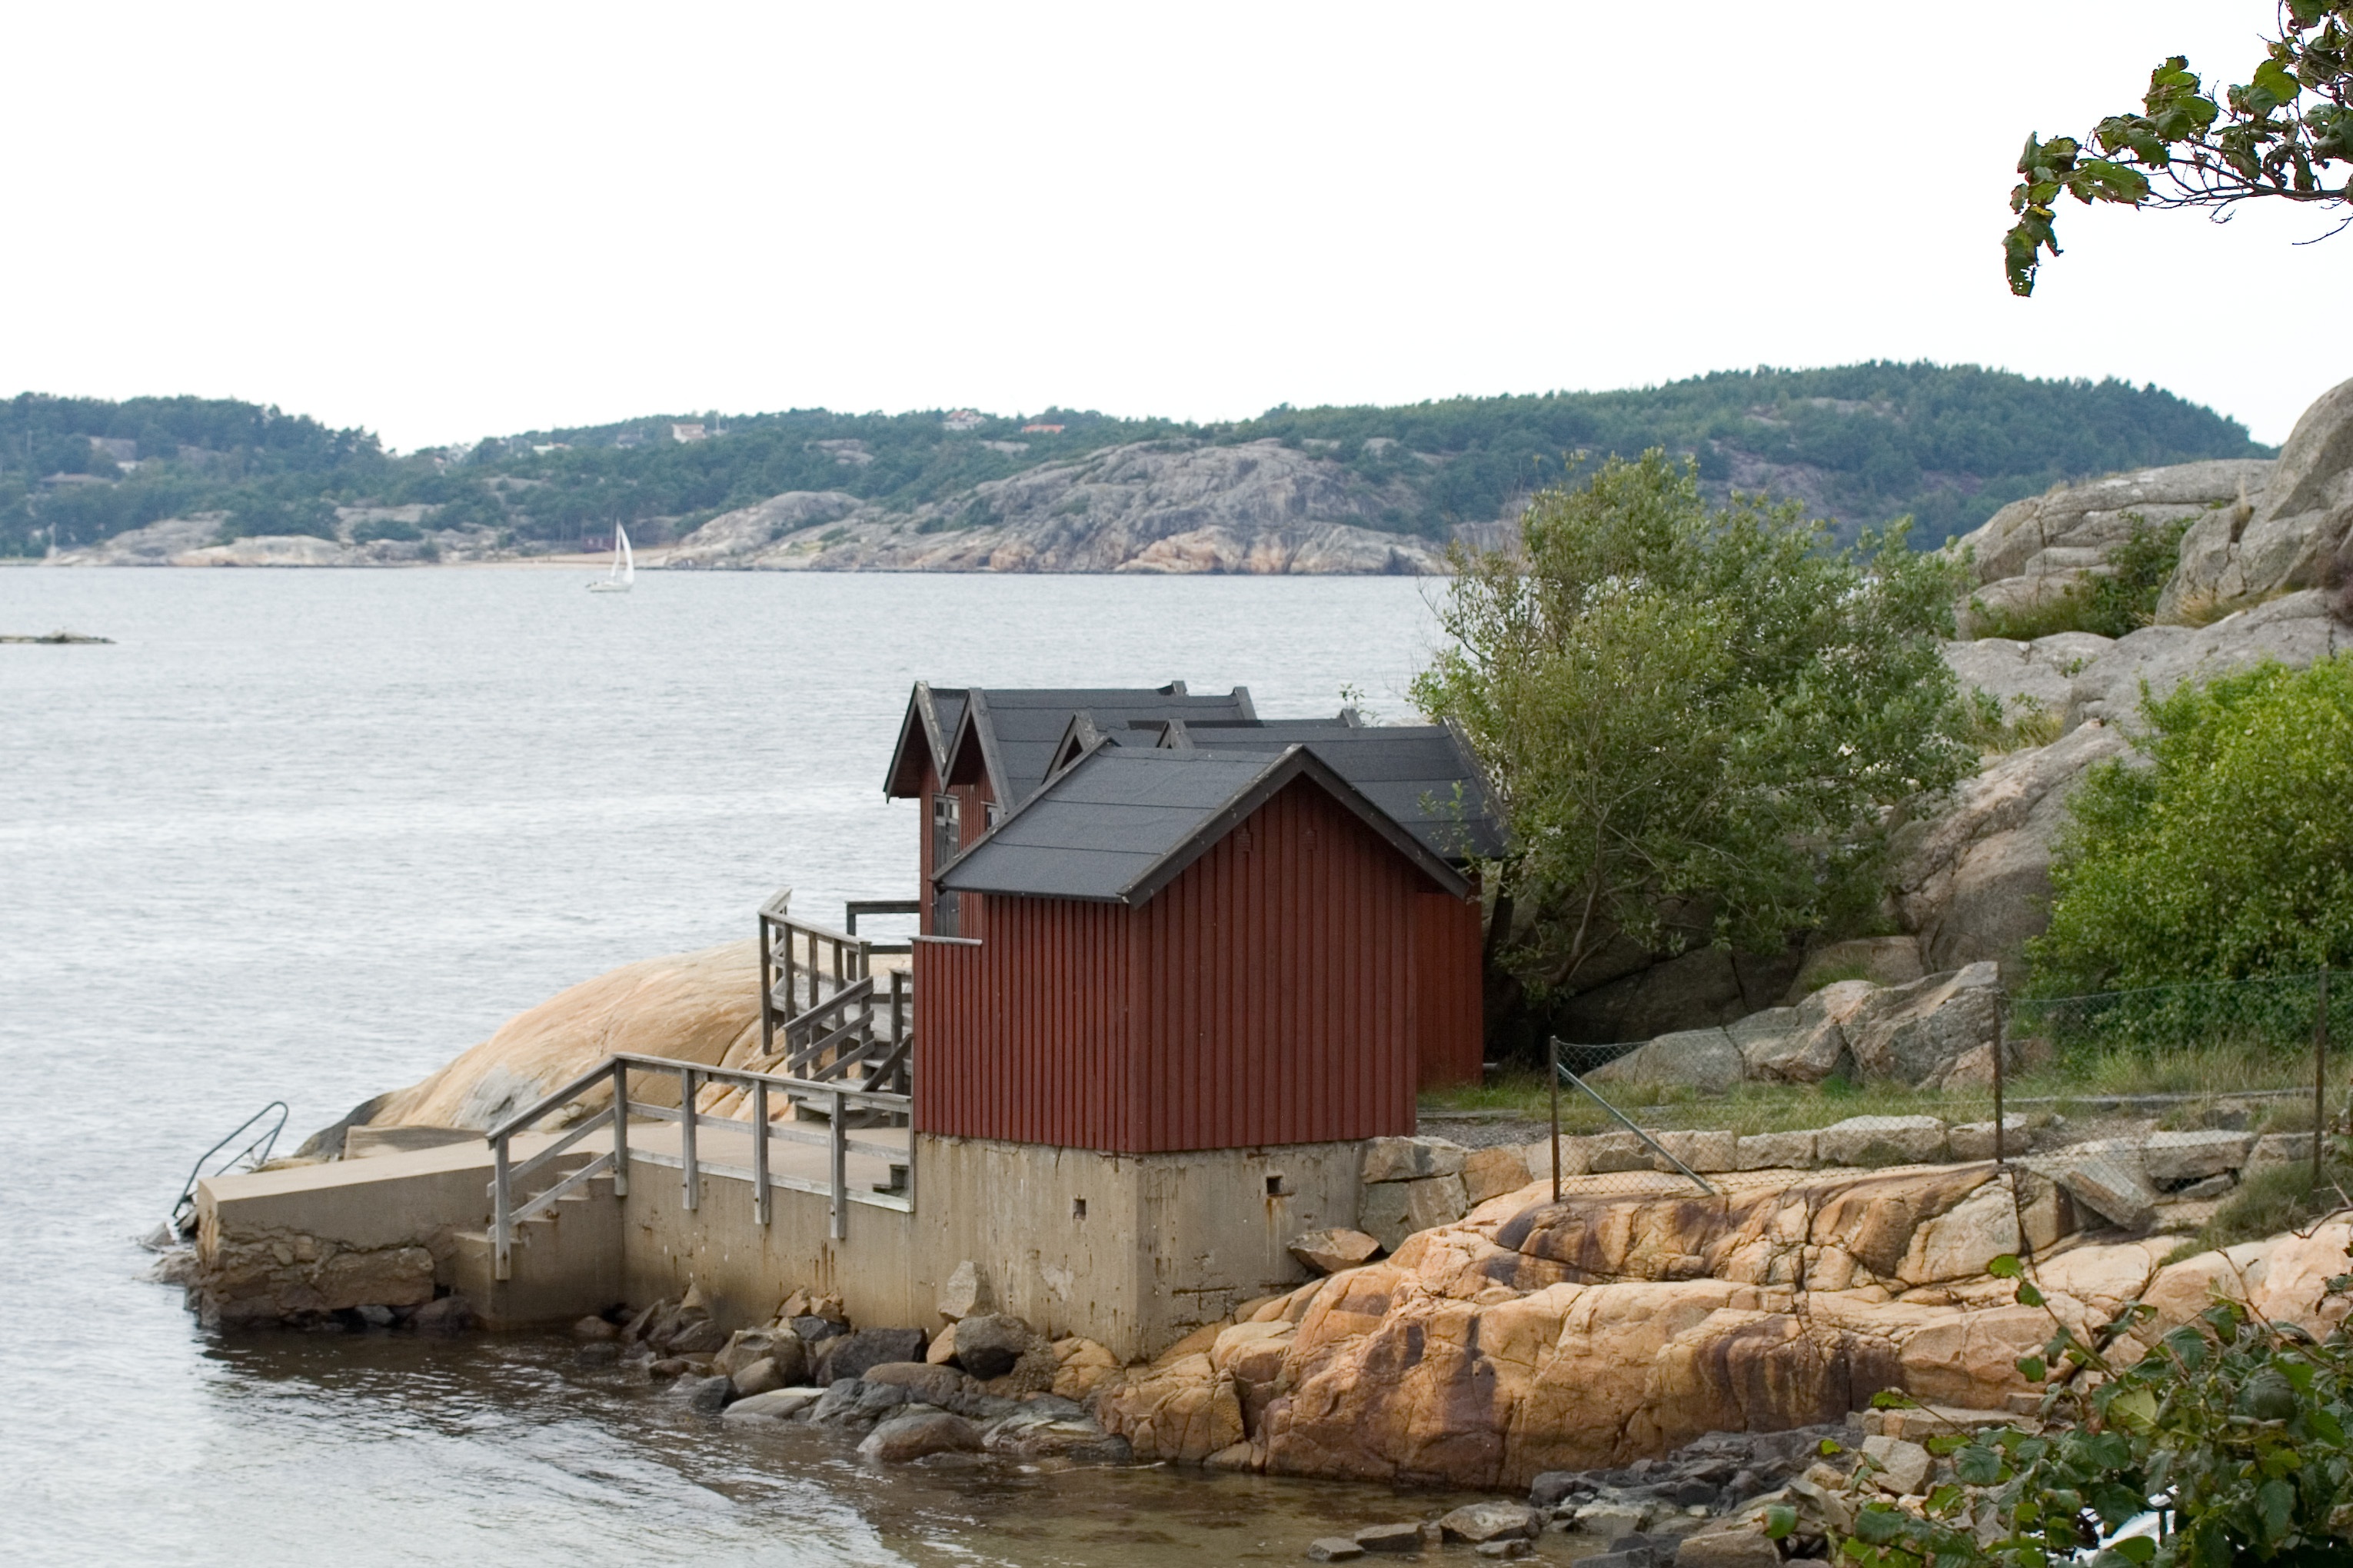
sea, bridge, house, reservoir, sweden, archipelago, the west coast, geological phenomenon